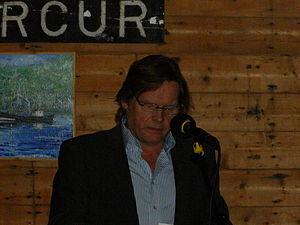
Rói Patursson est un écrivain et philosophe féroïen auteur de poèmes en féroïen.